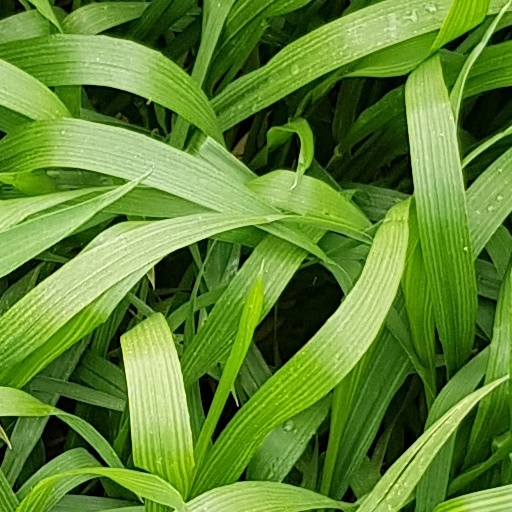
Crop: wheat